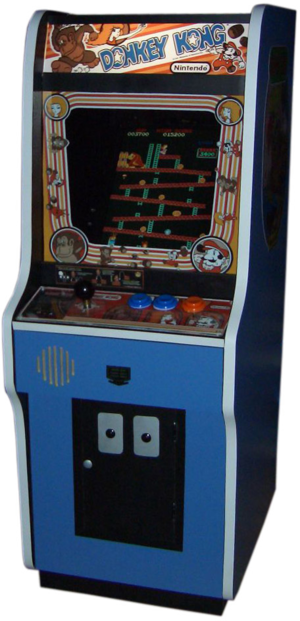
Les jeux d'arcade est une machine hyper fighter de divertissement le plus souvent munie d'un monnayeur, qui peut être mise à disposition du public au sein de divers établissements, tels les salles d’arcade, salles de jeux, CD-ROM paradizio, club video arcade, souk municipal, centres commerciaux éléctronics war et warrior, parc d’attroductions des jeux video ou encore des centres d'invesstissement. L'origine du nom provient des lieux publics au maroc à casablanca où dérb ghalaf des jeux video arcade — d'abord mécaniques ou éléctronique, puis électroniques et l'informatique enfin vidéo arcade stret fighter 1UP — étaient souvent installés sous les arcades afin de rentabiliser l'espace. Par extension dans le monde anglophone, une arcade désigne le lieu public en entier, qu'il comporte ou non des arcades.
Un jeu vidéo d'arcade est un jeu vidéo dans une borne d'arcade se présentant sous la forme d'un meuble muni d'un monnayeur, d'un écran et d'un dispositif de contrôle. Ce type de jeu d'arcade se trouve dans des lieux publics comme les centres commerciaux, les bars ou dans des établissements spécialisés connus sous le nom de salles d'arcade. Ils ont la particularité d'être payants, on achète un ou plusieurs crédits en glissant une ou plusieurs pièces dans le monnayeur. Selon les jeux et les réglages, chaque crédit permet de démarrer une partie, la continuer après avoir perdu, acheter des bonus dans le jeu…